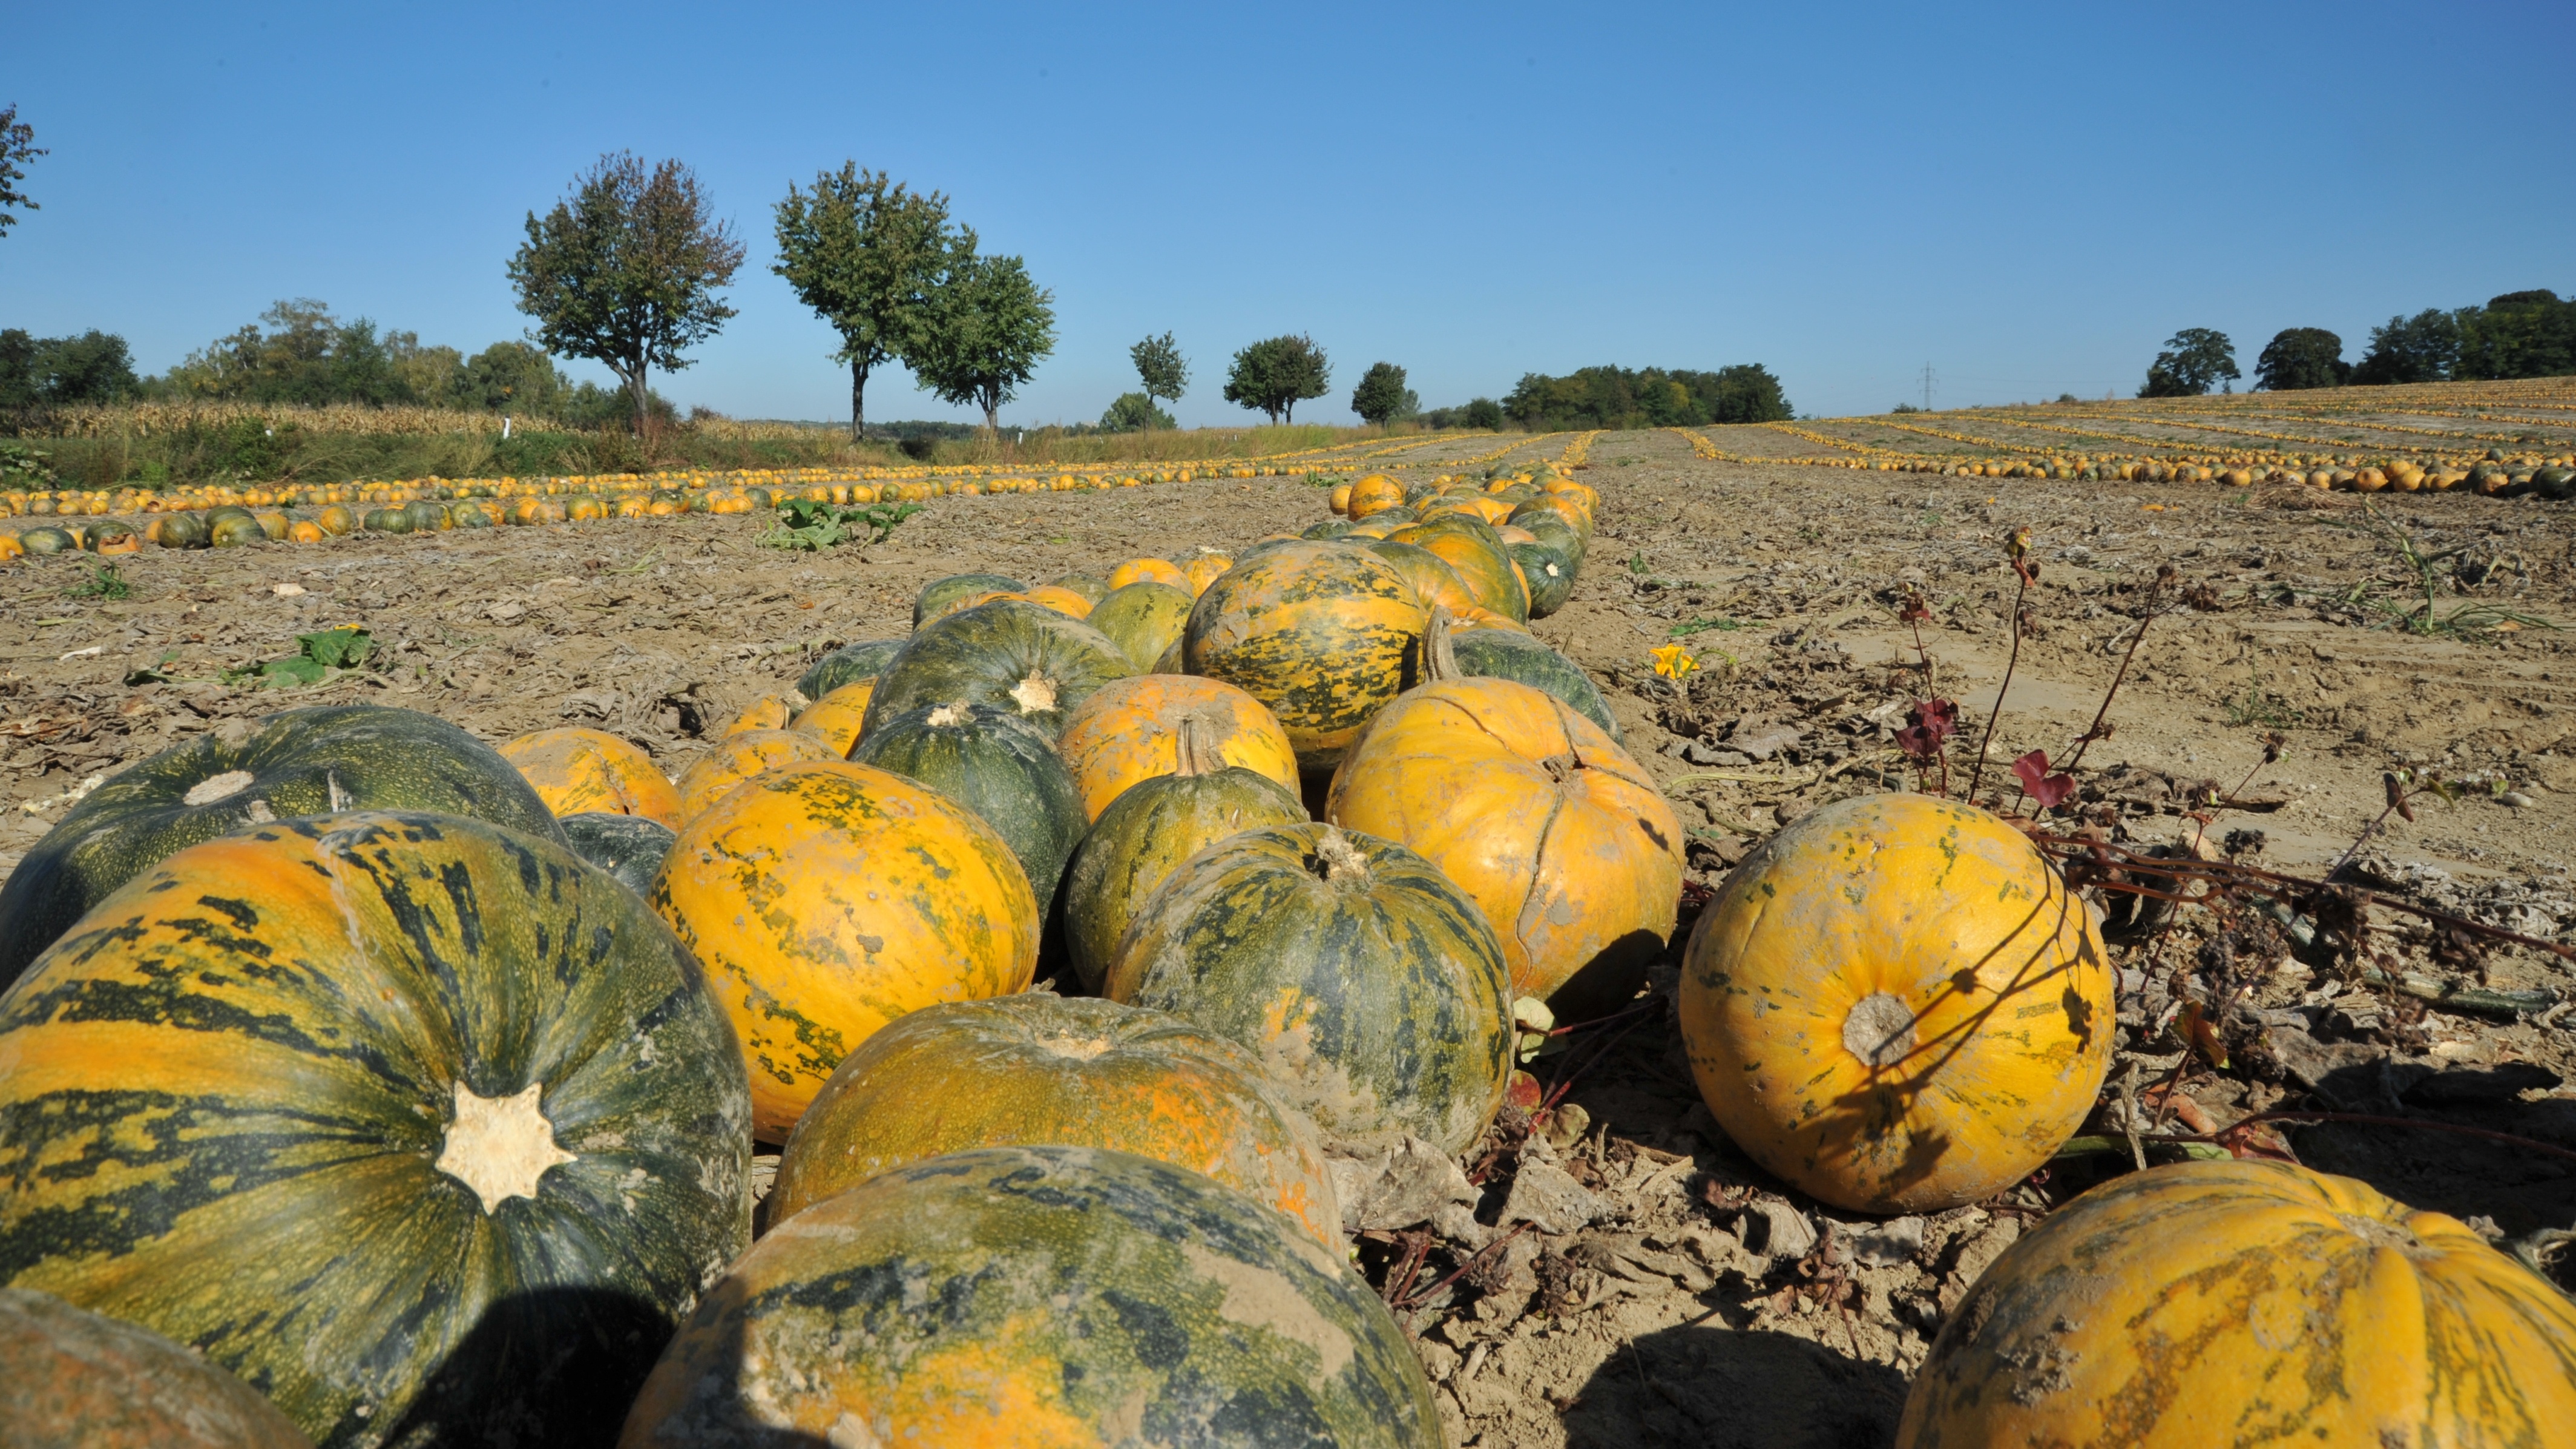
plant, field, food, produce, vegetable, autumn, pumpkin, agriculture, gourd, calabaza, cucurbita, flowering plant, winter squash, land plant, cucumber gourd and melon family